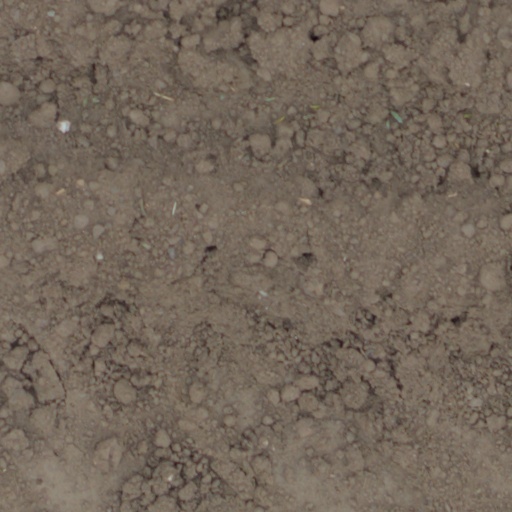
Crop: wheat